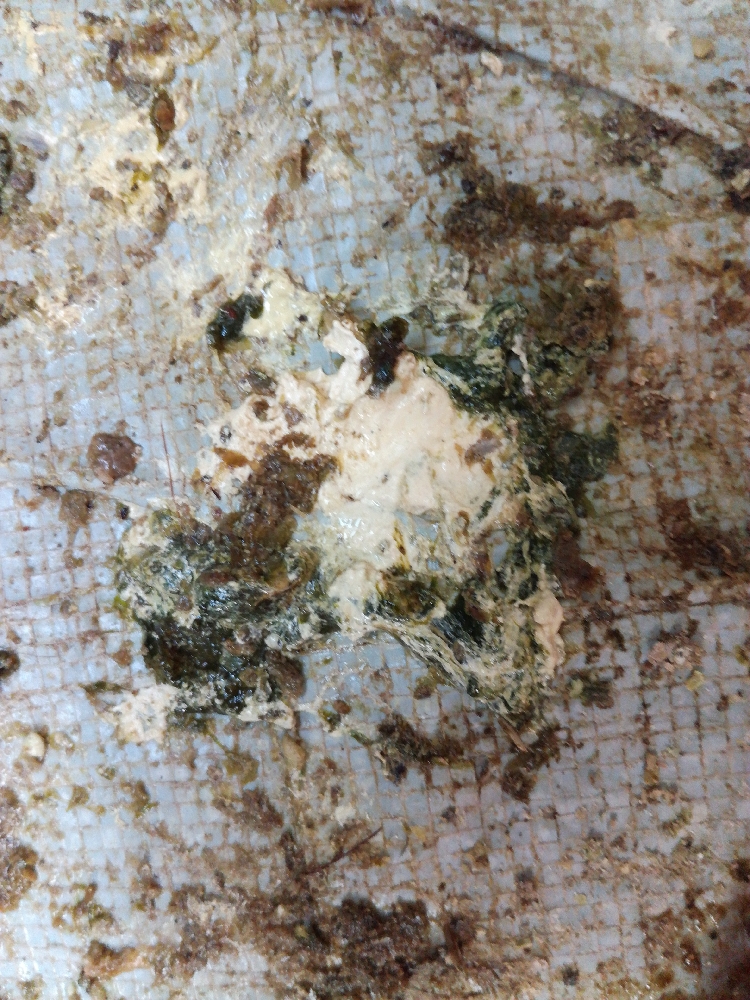
PCR-confirmed diagnosis: Newcastle disease